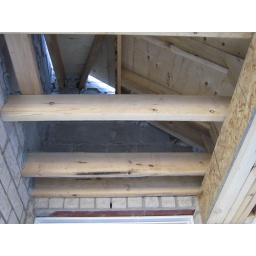
View of the roof right above the door, if you're facing the door